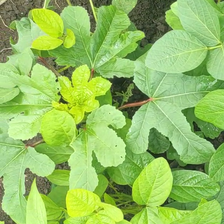
Weed species: Little_Mallow(Malva parviflora)